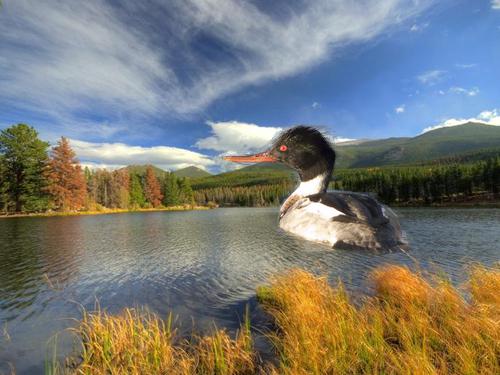
Bird species: Red_breasted_Merganser
Bird type: waterbird
Background: water